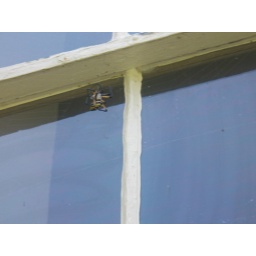
This spider fascinated the kids in the window of one of the slave houses at Somerset Place (Creswell, NC)